Dual dating

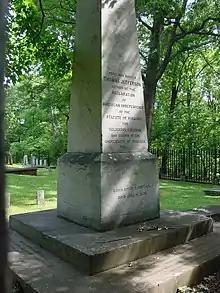
Thomas Jefferson's tombstone. Written below the epitaph is "BORN APRIL 2 1743 O.S. DIED JULY 4 1826"

There was some confusion when calendars changed, and the confusion may continue today when evaluating historical sources. When 'translating' dates from secondary historical sources for current use, for dates in January, February and March it is advised that "both" year numbers be entered into modern documents until a copy of the original primary source can be checked, verifying which style was used in the 'official record'. Errors were often made in the early 19th century and have been perpetuated.